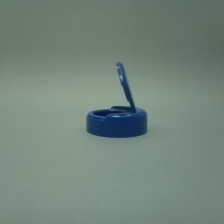
Color: blue
Cap type: flip-top cap